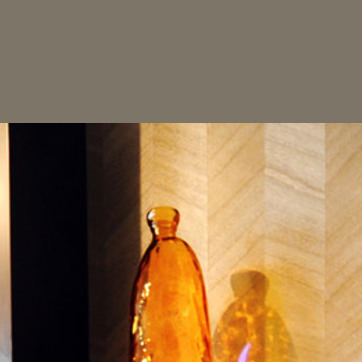
Material: wallpaper